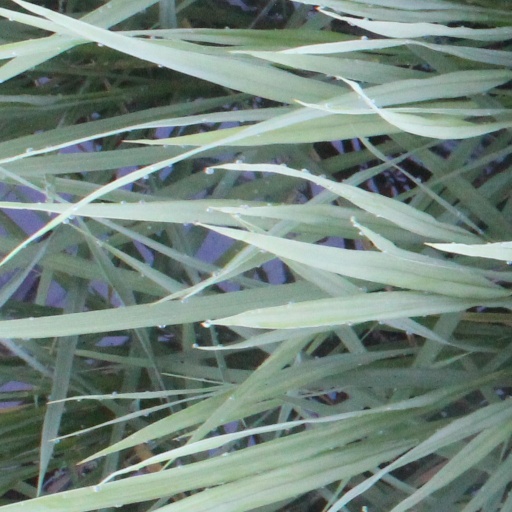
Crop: rice